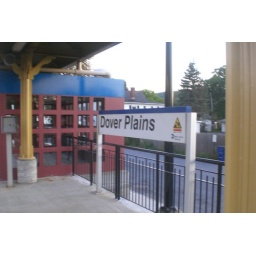
Station sign at Dover Plains train station in Dover, New York.